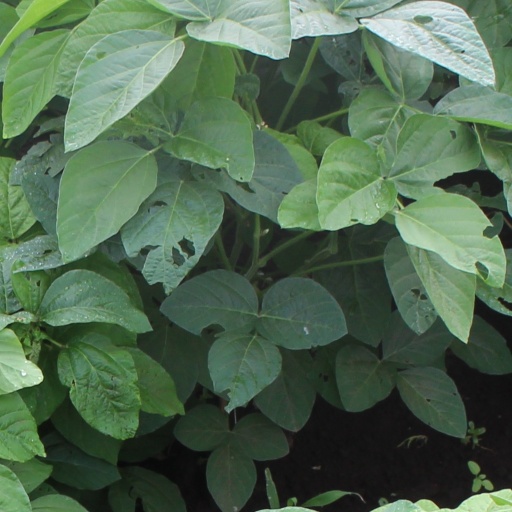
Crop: soybean